Impeachment of Han Duck-soo

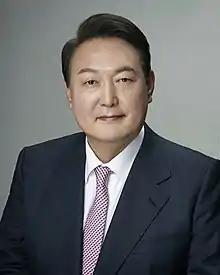
Han became acting president after Yoon Suk Yeol was impeached.

The 1987 constitution established South Korea as a presidential democracy. At the time of Han's impeachment, only one Korean president has been removed from office through impeachment (Park Geun-hye in 2017), which requires a two-thirds majority voting in favor in the legislature. Former president Roh Moo-hyun was impeached in 2004, but the Constitutional Court acquitted him of two infractions and deemed the remaining charge not serious enough to warrant removal, allowing him to remain in office.